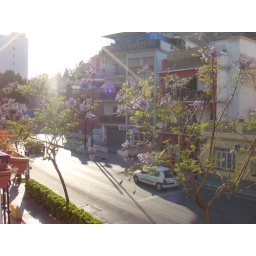
This view from my bedroom window helped get my ass going in the morning before class!